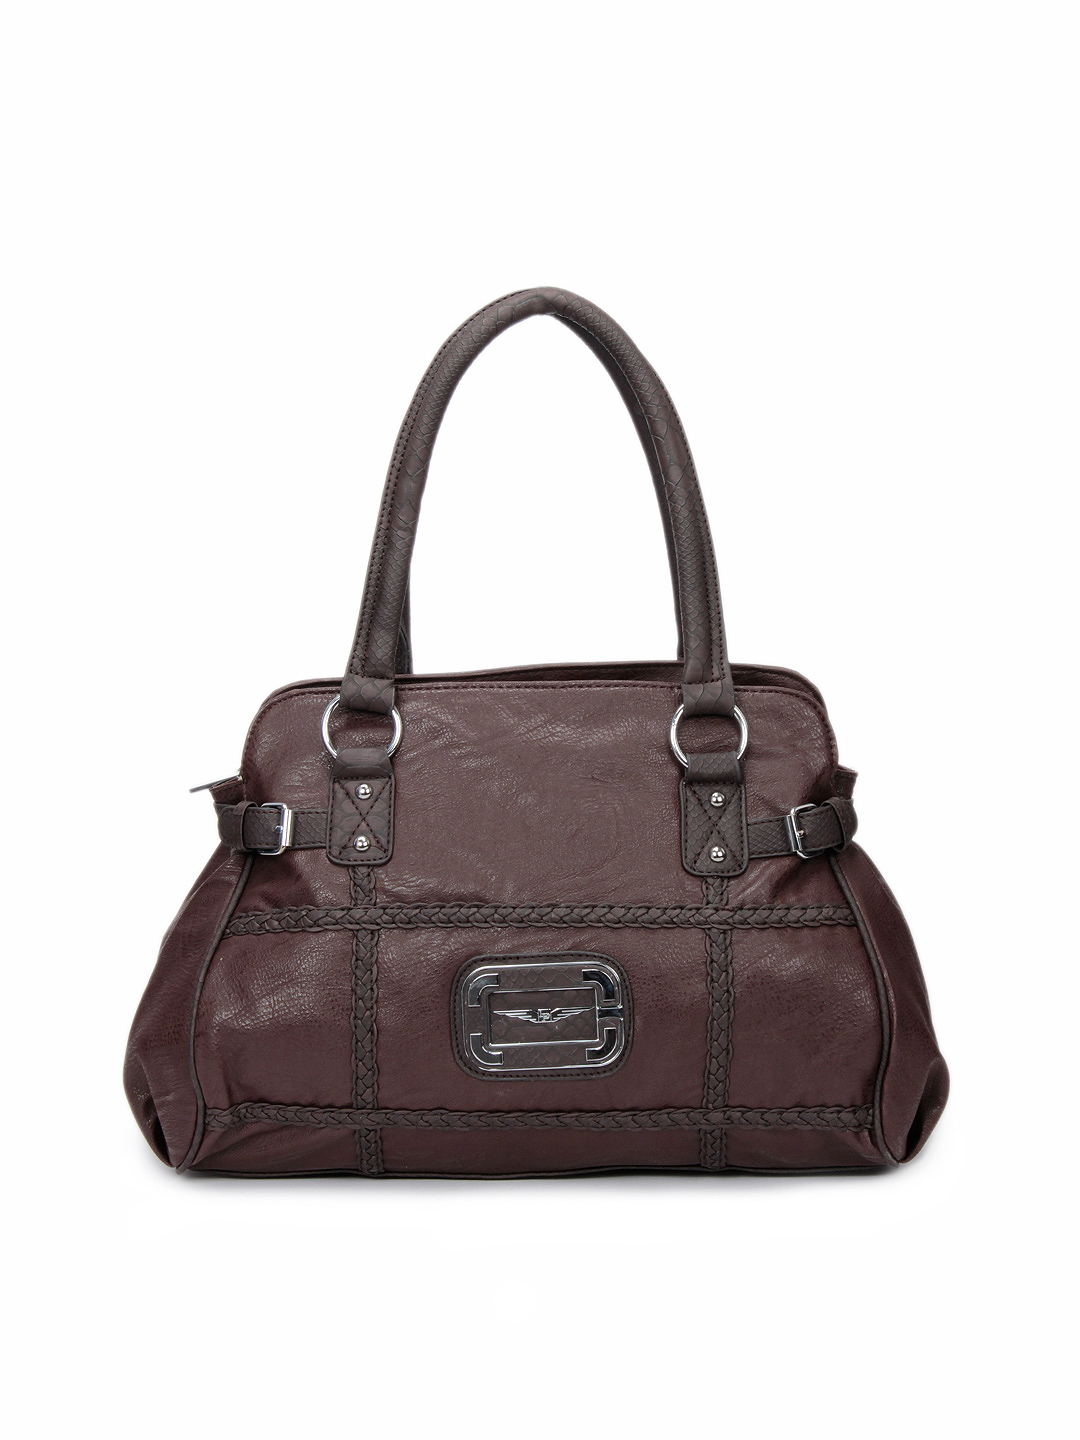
Lino Perros Women Brown Handbag
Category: Accessories / Bags / Handbags
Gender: Women
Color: Brown
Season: Winter 2015
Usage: Casual